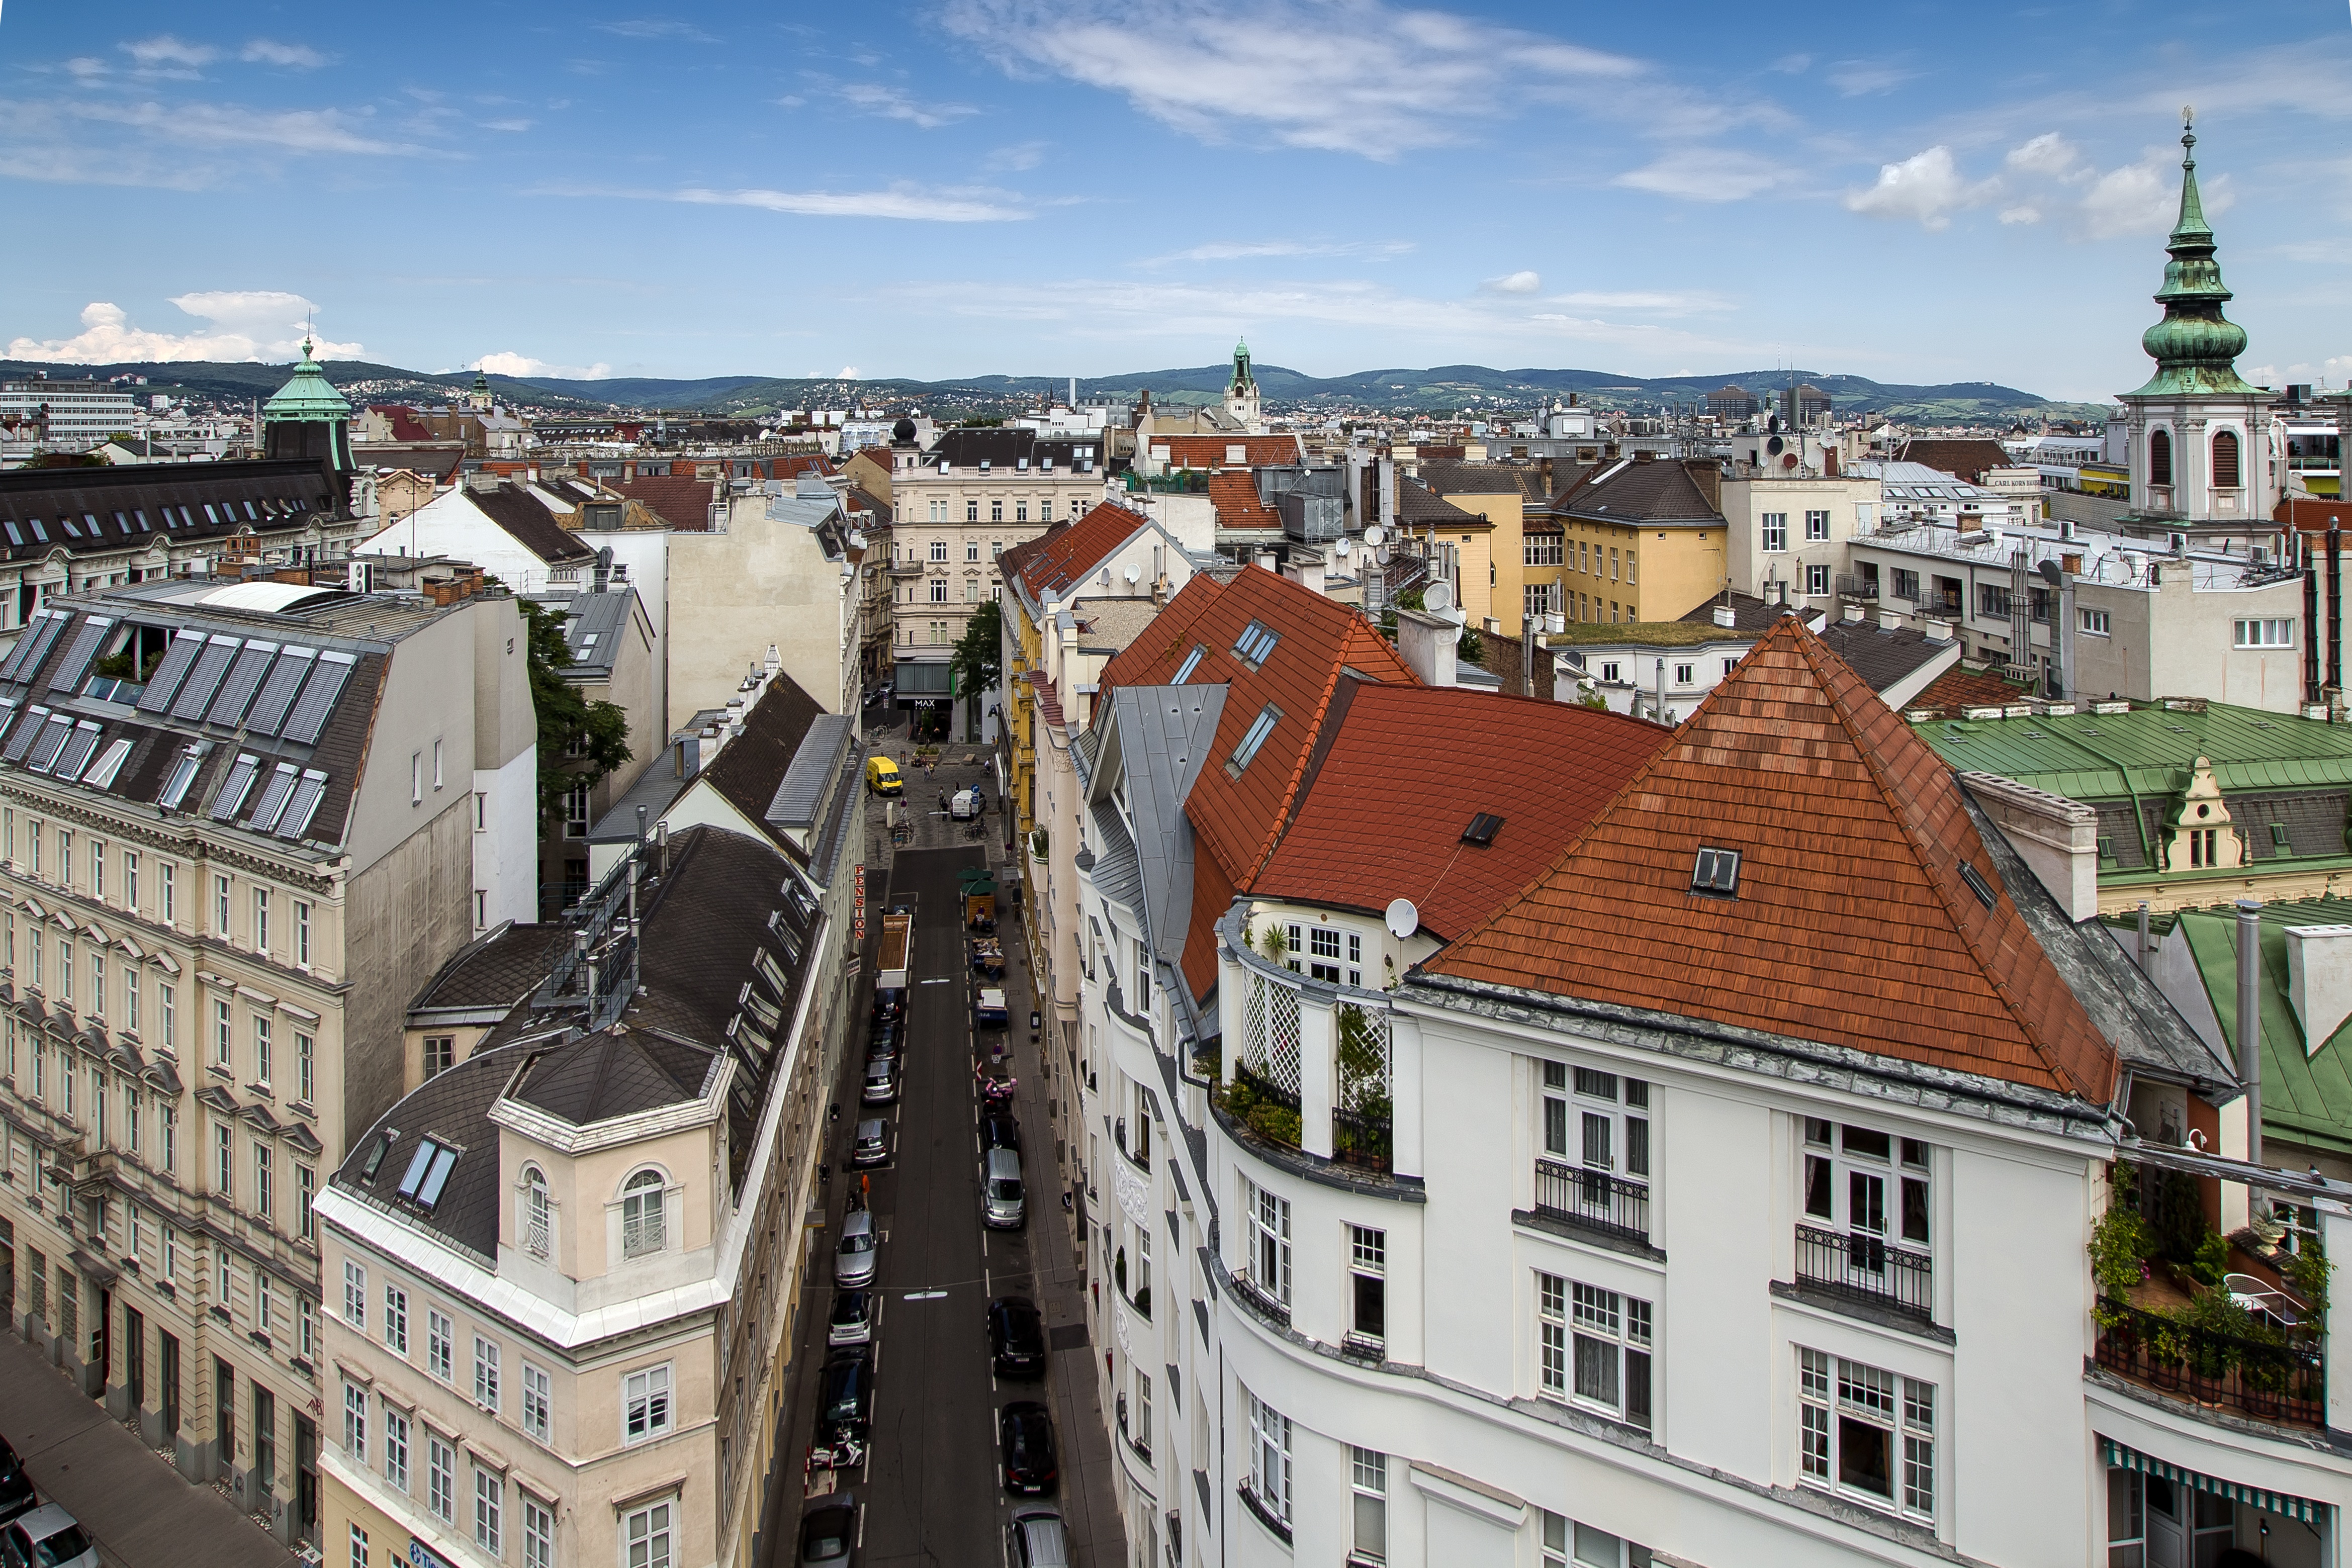
architecture, skyline, town, view, city, skyscraper, cityscape, panorama, downtown, landmark, tourism, tower block, vienna, outlook, town square, metropolis, neighbourhood, aerial photography, city panorama, urban area, residential area, human settlement